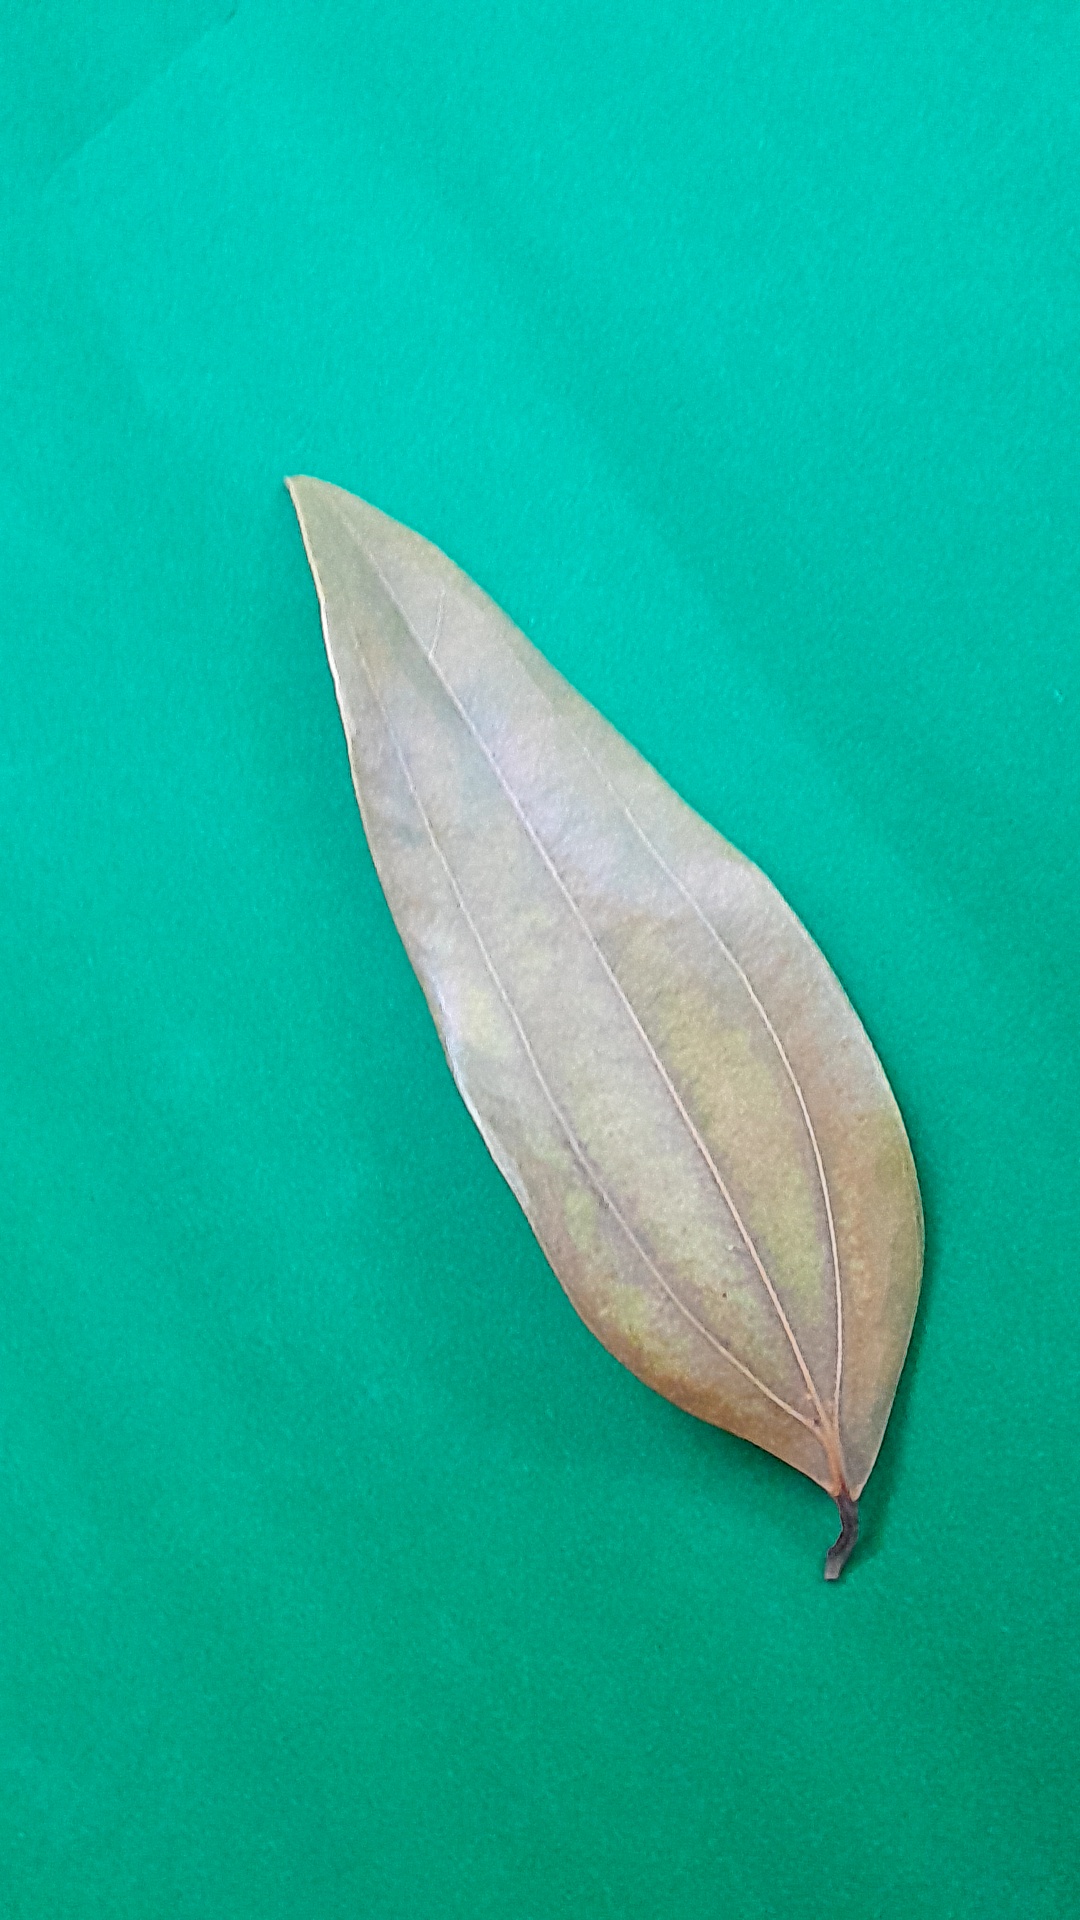
Label: Dry Leaf